John Bel Edwards

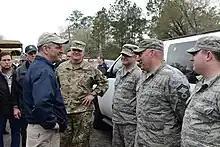
Edwards meeting with Louisiana National Guardsmen in Ponchatoula, Louisiana, March 2016

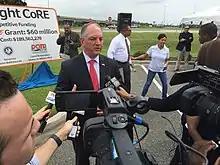
Edwards speaking at a press conference in Lafayette, Louisiana, August 2016

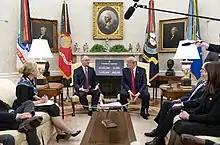
Edwards meeting with President Donald Trump in April 2020

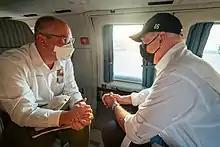
Edwards meeting with President Joe Biden in September 2021

Some political observers have described Edwards as a conservative Democrat. Edwards has also been described as a moderate and as a populist. In December 2018, Matt Malone, S.J., of "America" stated that Edwards held "progressive views on economics", a "commitment to a strong social safety net", and "moderate views on some social issues", adding that he is "anti-abortion, pro-Second Amendment, [and] pro-L.G.B.T. civil rights..."